History of the United States Marine Corps

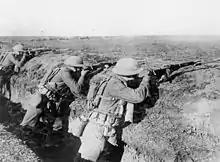
U.S. Marines ready to fire at the enemy in the trenches, Breuvannes-en-Bassigny, France

In 1917–1918, the Marine Corps had a deep pool of officers and non-commissioned officers with battle experience against weak opponents. They were not trained for the intense and highly technical conflict underway in Europe on the Western Front in France. They participated in small ways throughout 1918 (such as Château-Thierry, Soissons, and Saint-Mihiel), but its most famous action of the war would come that summer as the German spring offensive neared its end. From 1 to 26 June, Marines fought the Battle of Belleau Wood, then the largest in the history of the Corps (but very minor given the overall size of the battle). It served to enhance their public reputation. Rallying under the battle cries of "Retreat? Hell, we just got here!" (Capt Lloyd Williams) and "Come on, you sons of bitches, do you want to live forever?" (GySgt Dan Daly), the Marines drove German forces from the area but suffered many losses mostly explained by the lack of experience of its officers and the use of outdated tactics. While its previous expeditionary experience had not earned it much acclaim in the Western world, the Marines' fierceness and toughness earned them the respect of the Germans, and gave rise to the myth that the Marines had been nicknamed "Teufelhunden" ("Devil Dogs") by the Germans. However, this nickname—first used by the Marines themselves, according to the United States Marine Corps History Division—predated Belleau Wood in print by six weeks, and was likely an invention of an American war correspondent. Nevertheless, the nickname was quickly used on a Marine Corps recruiting poster, and has endured as a part of Marine Corps lore.